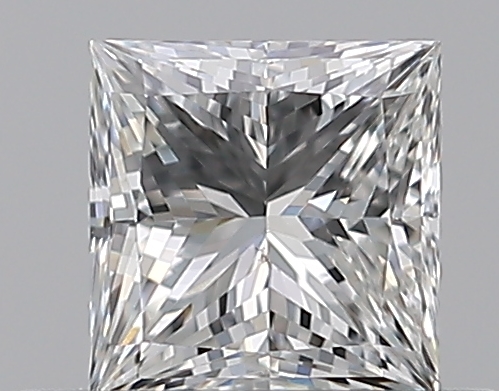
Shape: princess
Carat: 0.51
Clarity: VS2
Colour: G
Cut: VG
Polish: VG
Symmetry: GD
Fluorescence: N
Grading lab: GIA
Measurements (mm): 4.37 x 4.27 x 3.2